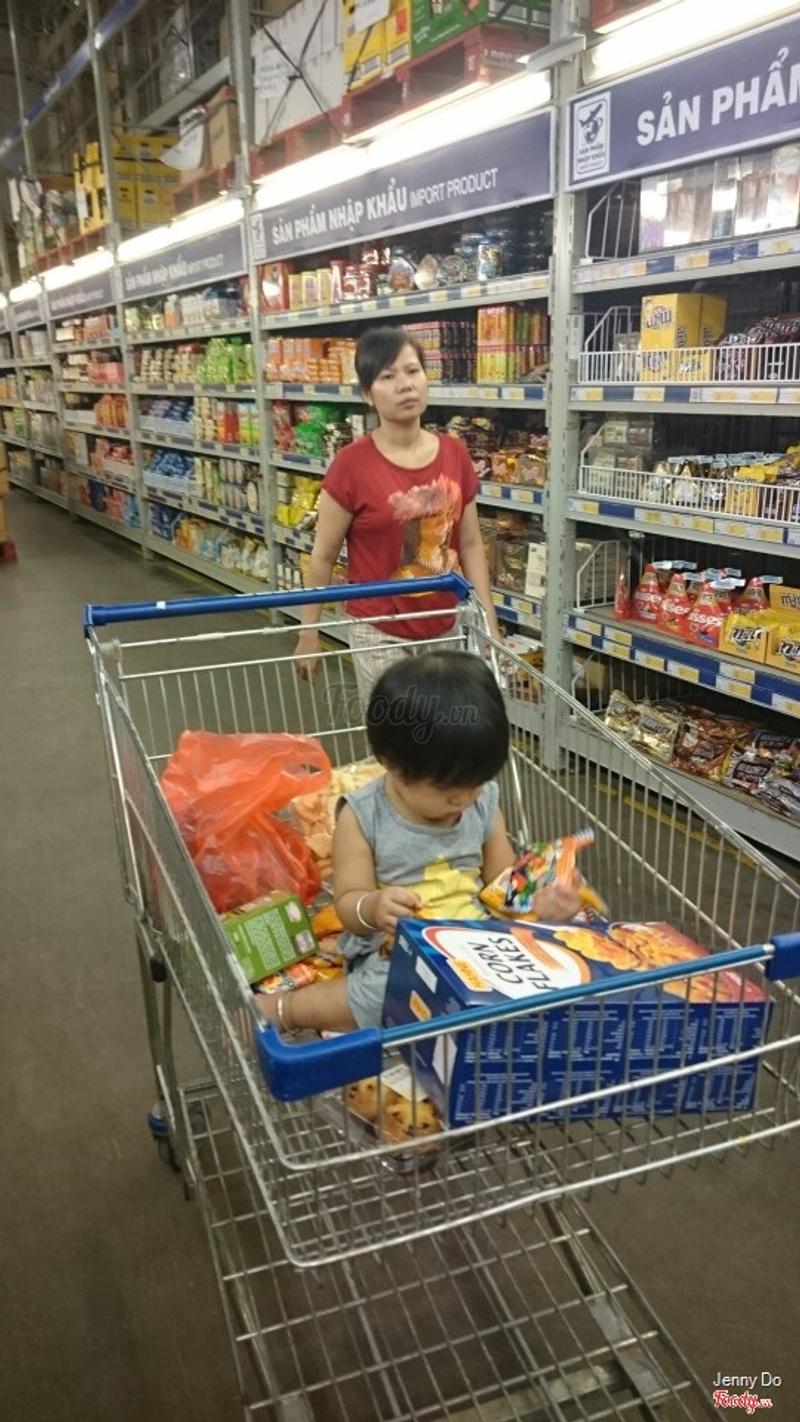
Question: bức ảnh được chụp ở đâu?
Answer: trong một siêu thị